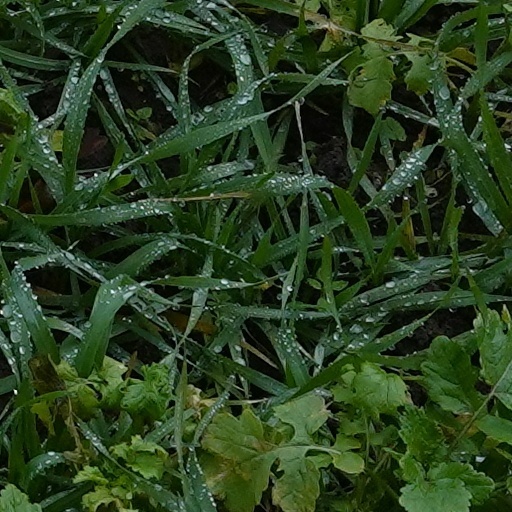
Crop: wheat